Cynthia Beekhuis

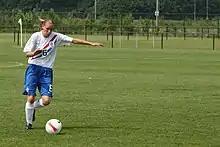

Cynthia Lysanne Beekhuis is a Dutch football midfielder currently playing for SC Heerenveen in the Eredivisie. She has played for the Dutch national team.